Voting behavior

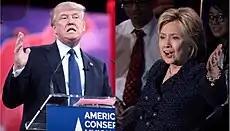
In 2016, a higher percentage of White women in the United States voted more for Donald Trump over Hillary Clinton.

Gender is an important factor to consider when making inferences regarding voting behavior. Gender often interacts with factors such as region, race, occupational differences, age, ethnicity, educational level, and other characteristics to produce a distinct multiplicative effect on voting behavior. Much of the research on gender differences in voting behavior has centered on the gender gap and party realignment of women in the United States towards the Democratic Party in the 1980s. More recent research focusing on the partisan gender gap in the United States suggests that this gender gap is actually a race gap, as White women in the U.S. have consistently been supporters of the Republican Party and were more likely to vote for Donald Trump over Hillary Clinton in the 2016 Presidential Election. Research shows that women's political attitudes may align with more progressive and left leaning policies- women may prioritize issues such as healthcare, education, and gender equality. Conversely, men may value right leaning parties as they may prioritize issues such as national security, economic growth, and traditional values that the conservative party upholds. More recent and forthcoming research expands this focus to a global perspective, using cross-national perceptions of gender differences in voting behavior to make predictions that factor in the role of gender in voting decisions.